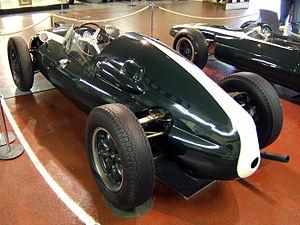
Sir John Arthur Brabham, dit Jack Brabham, AO, OBE, né le 2 avril 1926 à Hurstville, en Nouvelle-Galles du Sud, près de Sydney, en Australie et mort le 19 mai 2014 à Gold Coast, dans le Queensland, en Australie, est un pilote automobile australien qui a remporté le titre de champion du monde de Formule 1 à trois reprises, en 1959, 1960 et 1966. Il est le cofondateur de l'écurie Brabham Racing Organisation, qui fabrique des monoplaces de Formule 1 portant son nom.
Le Grand Prix du Portugal 1959, disputé dans la banlieue de Lisbonne sur le circuit du parc de Monsanto le 23 août 1959, est la quatre-vingt-deuxième épreuve du championnat du monde de Formule 1 courue depuis 1950 et la septième manche du championnat 1959.